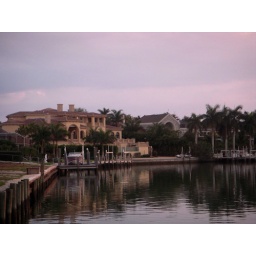
A big house a few doors down from the house we rented in Marco Island, Florida.